Fort Meade (South Dakota)

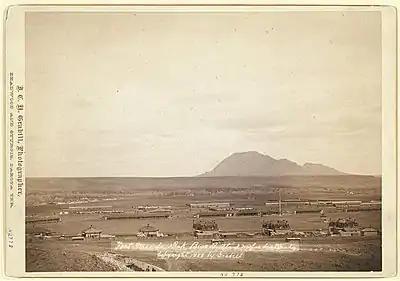
Birds-eye view of Fort Meade, 1888

The work of building the post, for which an appropriation of $100,000.00 had been made, was begun on August 28, 1878, and completed in August 1879. The original appropriation not proving sufficient to meet the cost of the necessary buildings an additional appropriation of $11,000, and later a special appropriation of $13,000, was made for post hospital.